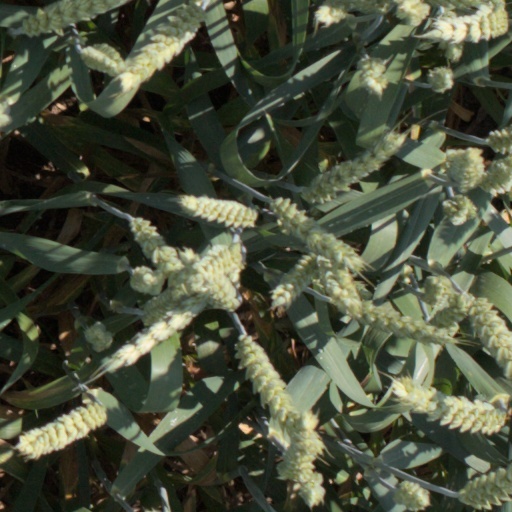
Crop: wheat